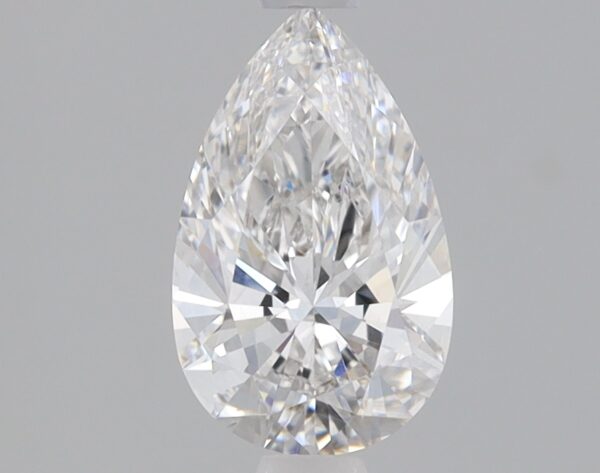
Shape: pear
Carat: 0.89
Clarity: VS1
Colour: F
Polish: EX
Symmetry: EX
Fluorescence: NONE
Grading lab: IGI
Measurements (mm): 8.78 x 5.42 x 3.27